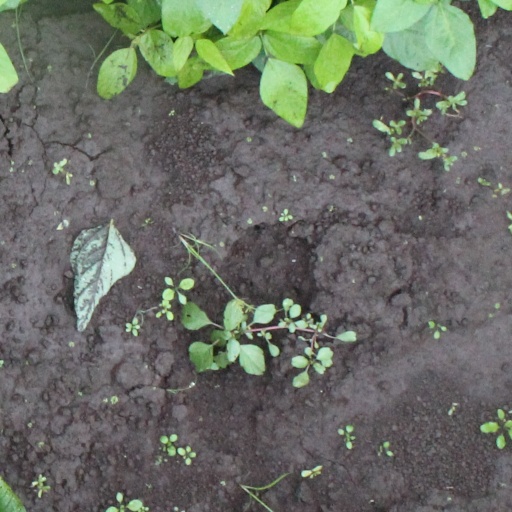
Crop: soybean